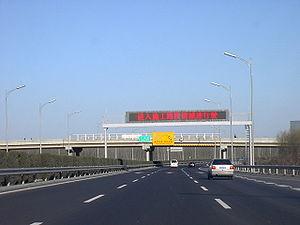
Pékin possède plusieurs rocades périphériques qui encercle son centre-ville historique et son agglomération.